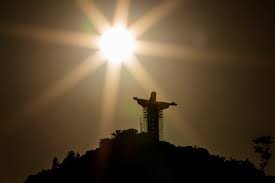
Landmark: Christ the Reedemer